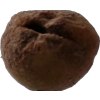
Label: peach